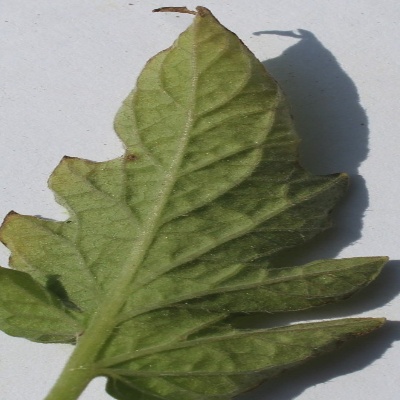
Crop: Tomato
Condition: leaf blight